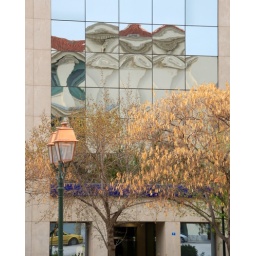
In glass buildings in central Athens.